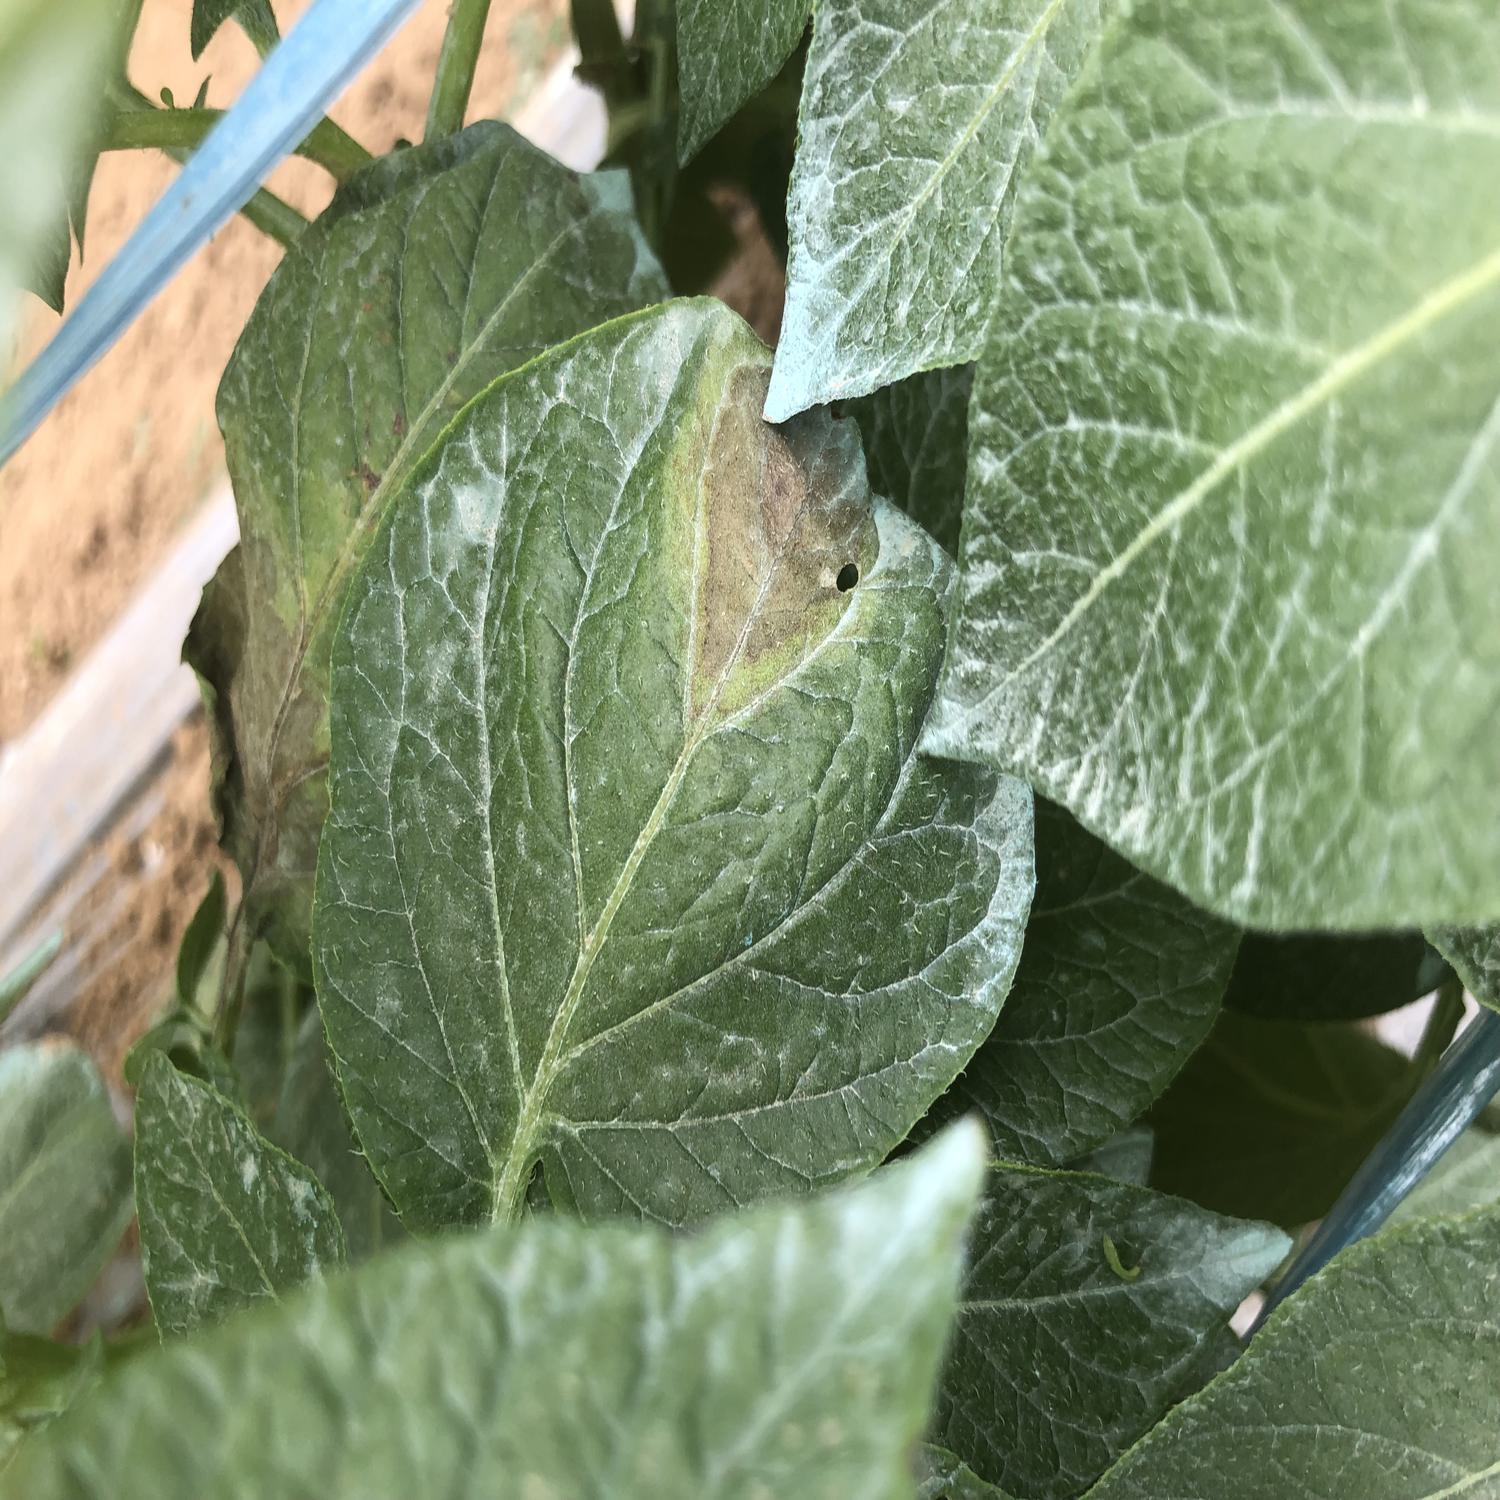
Label: Phytopthora